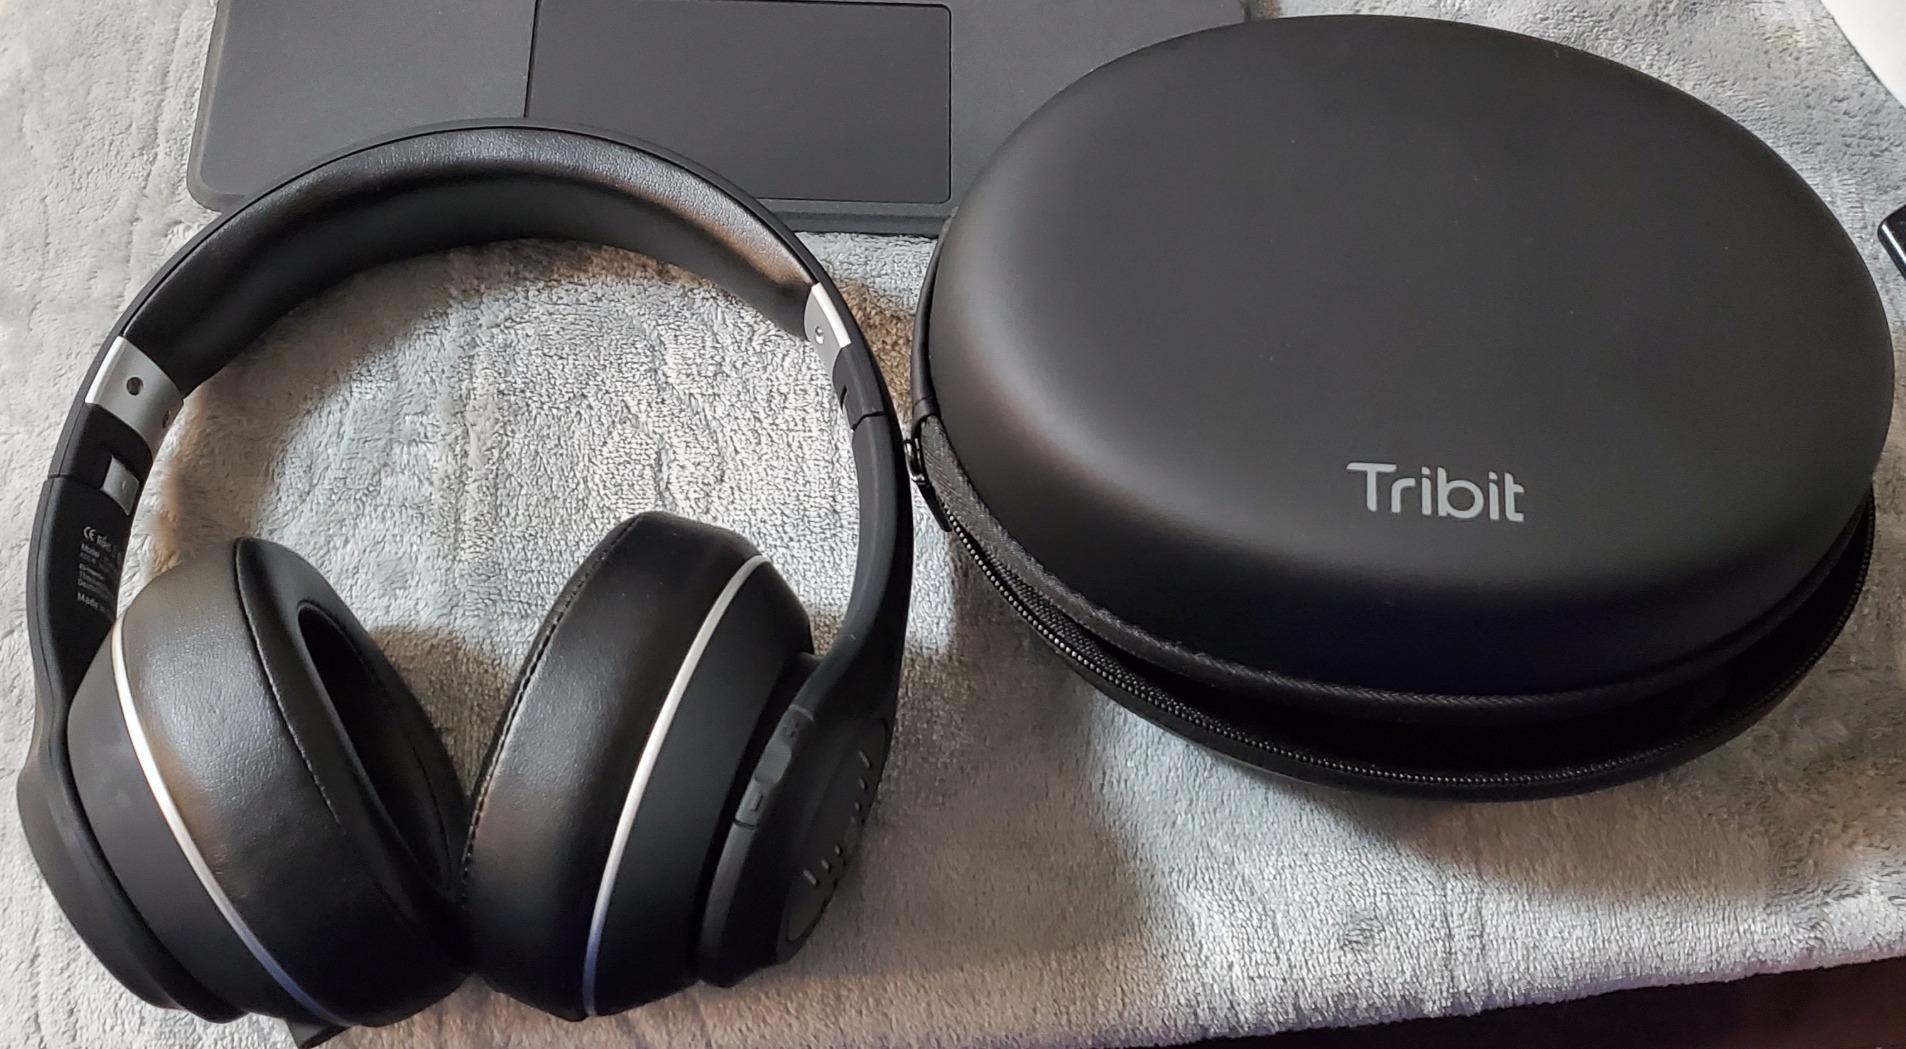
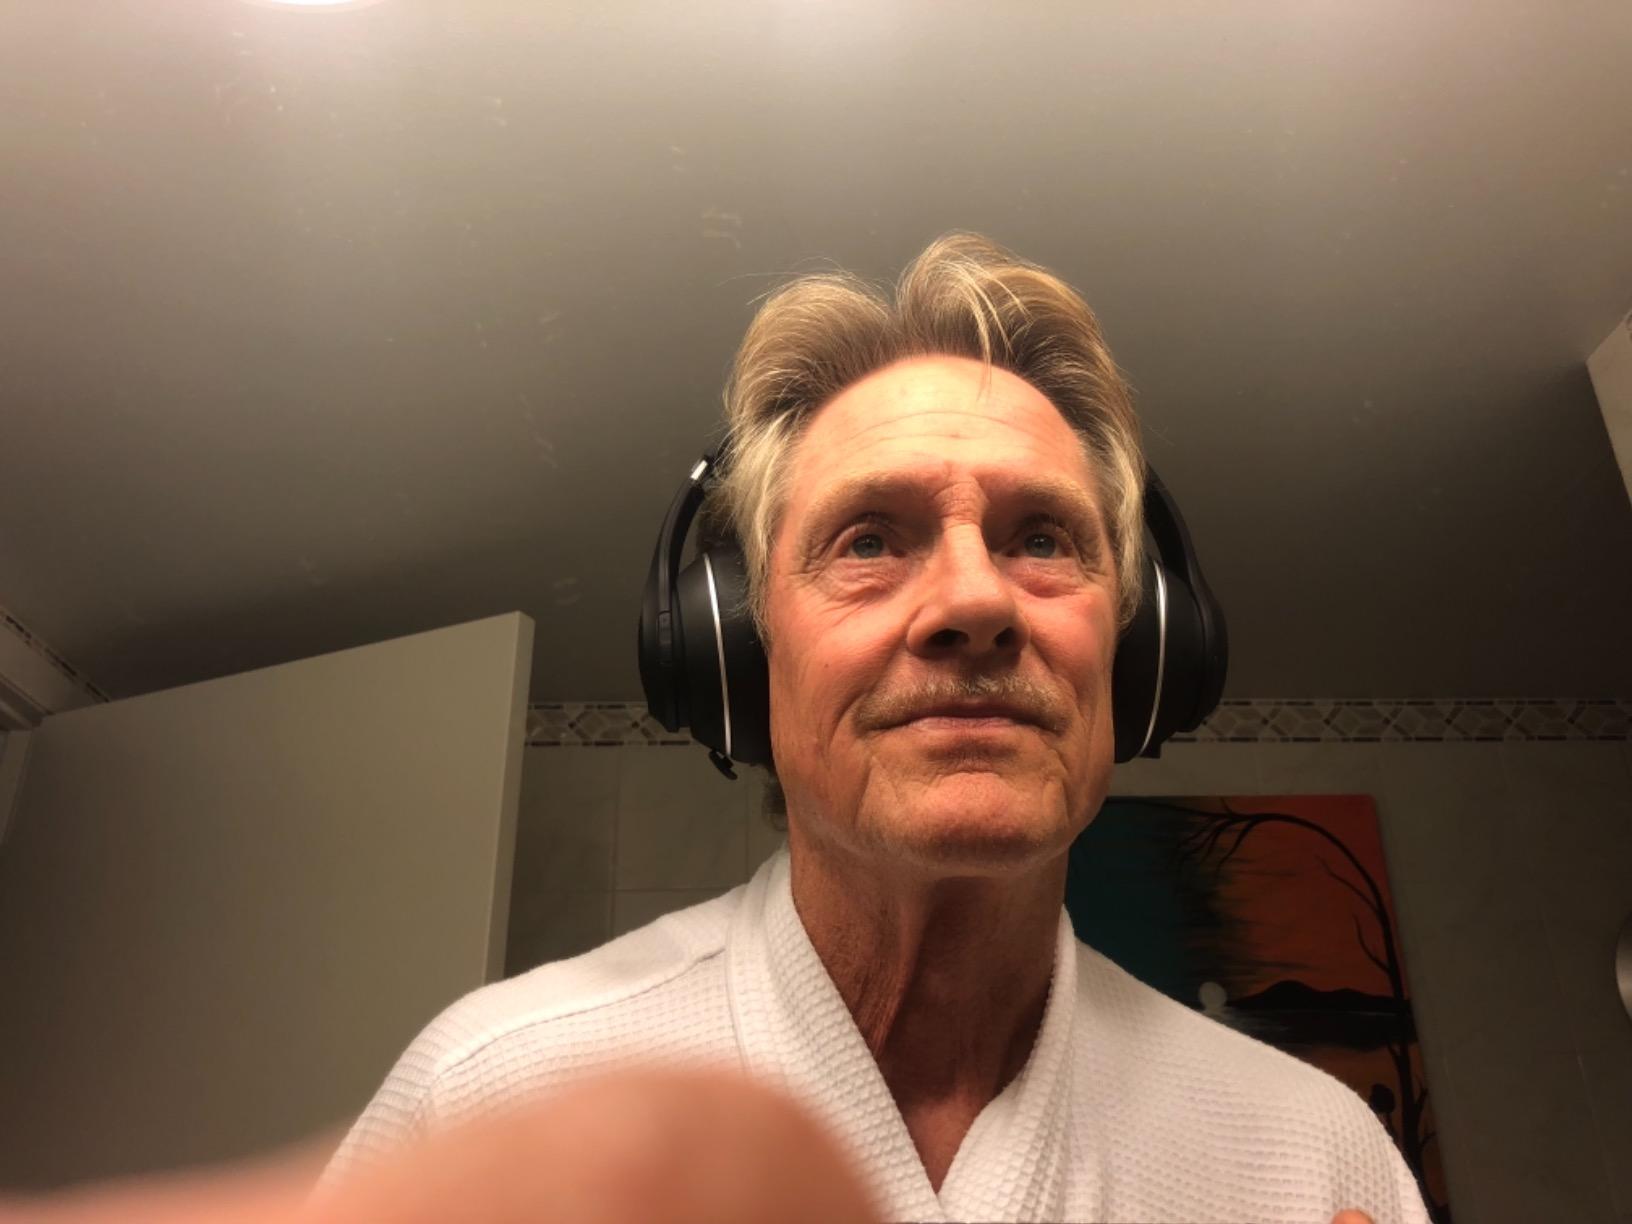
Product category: headphones
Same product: yes